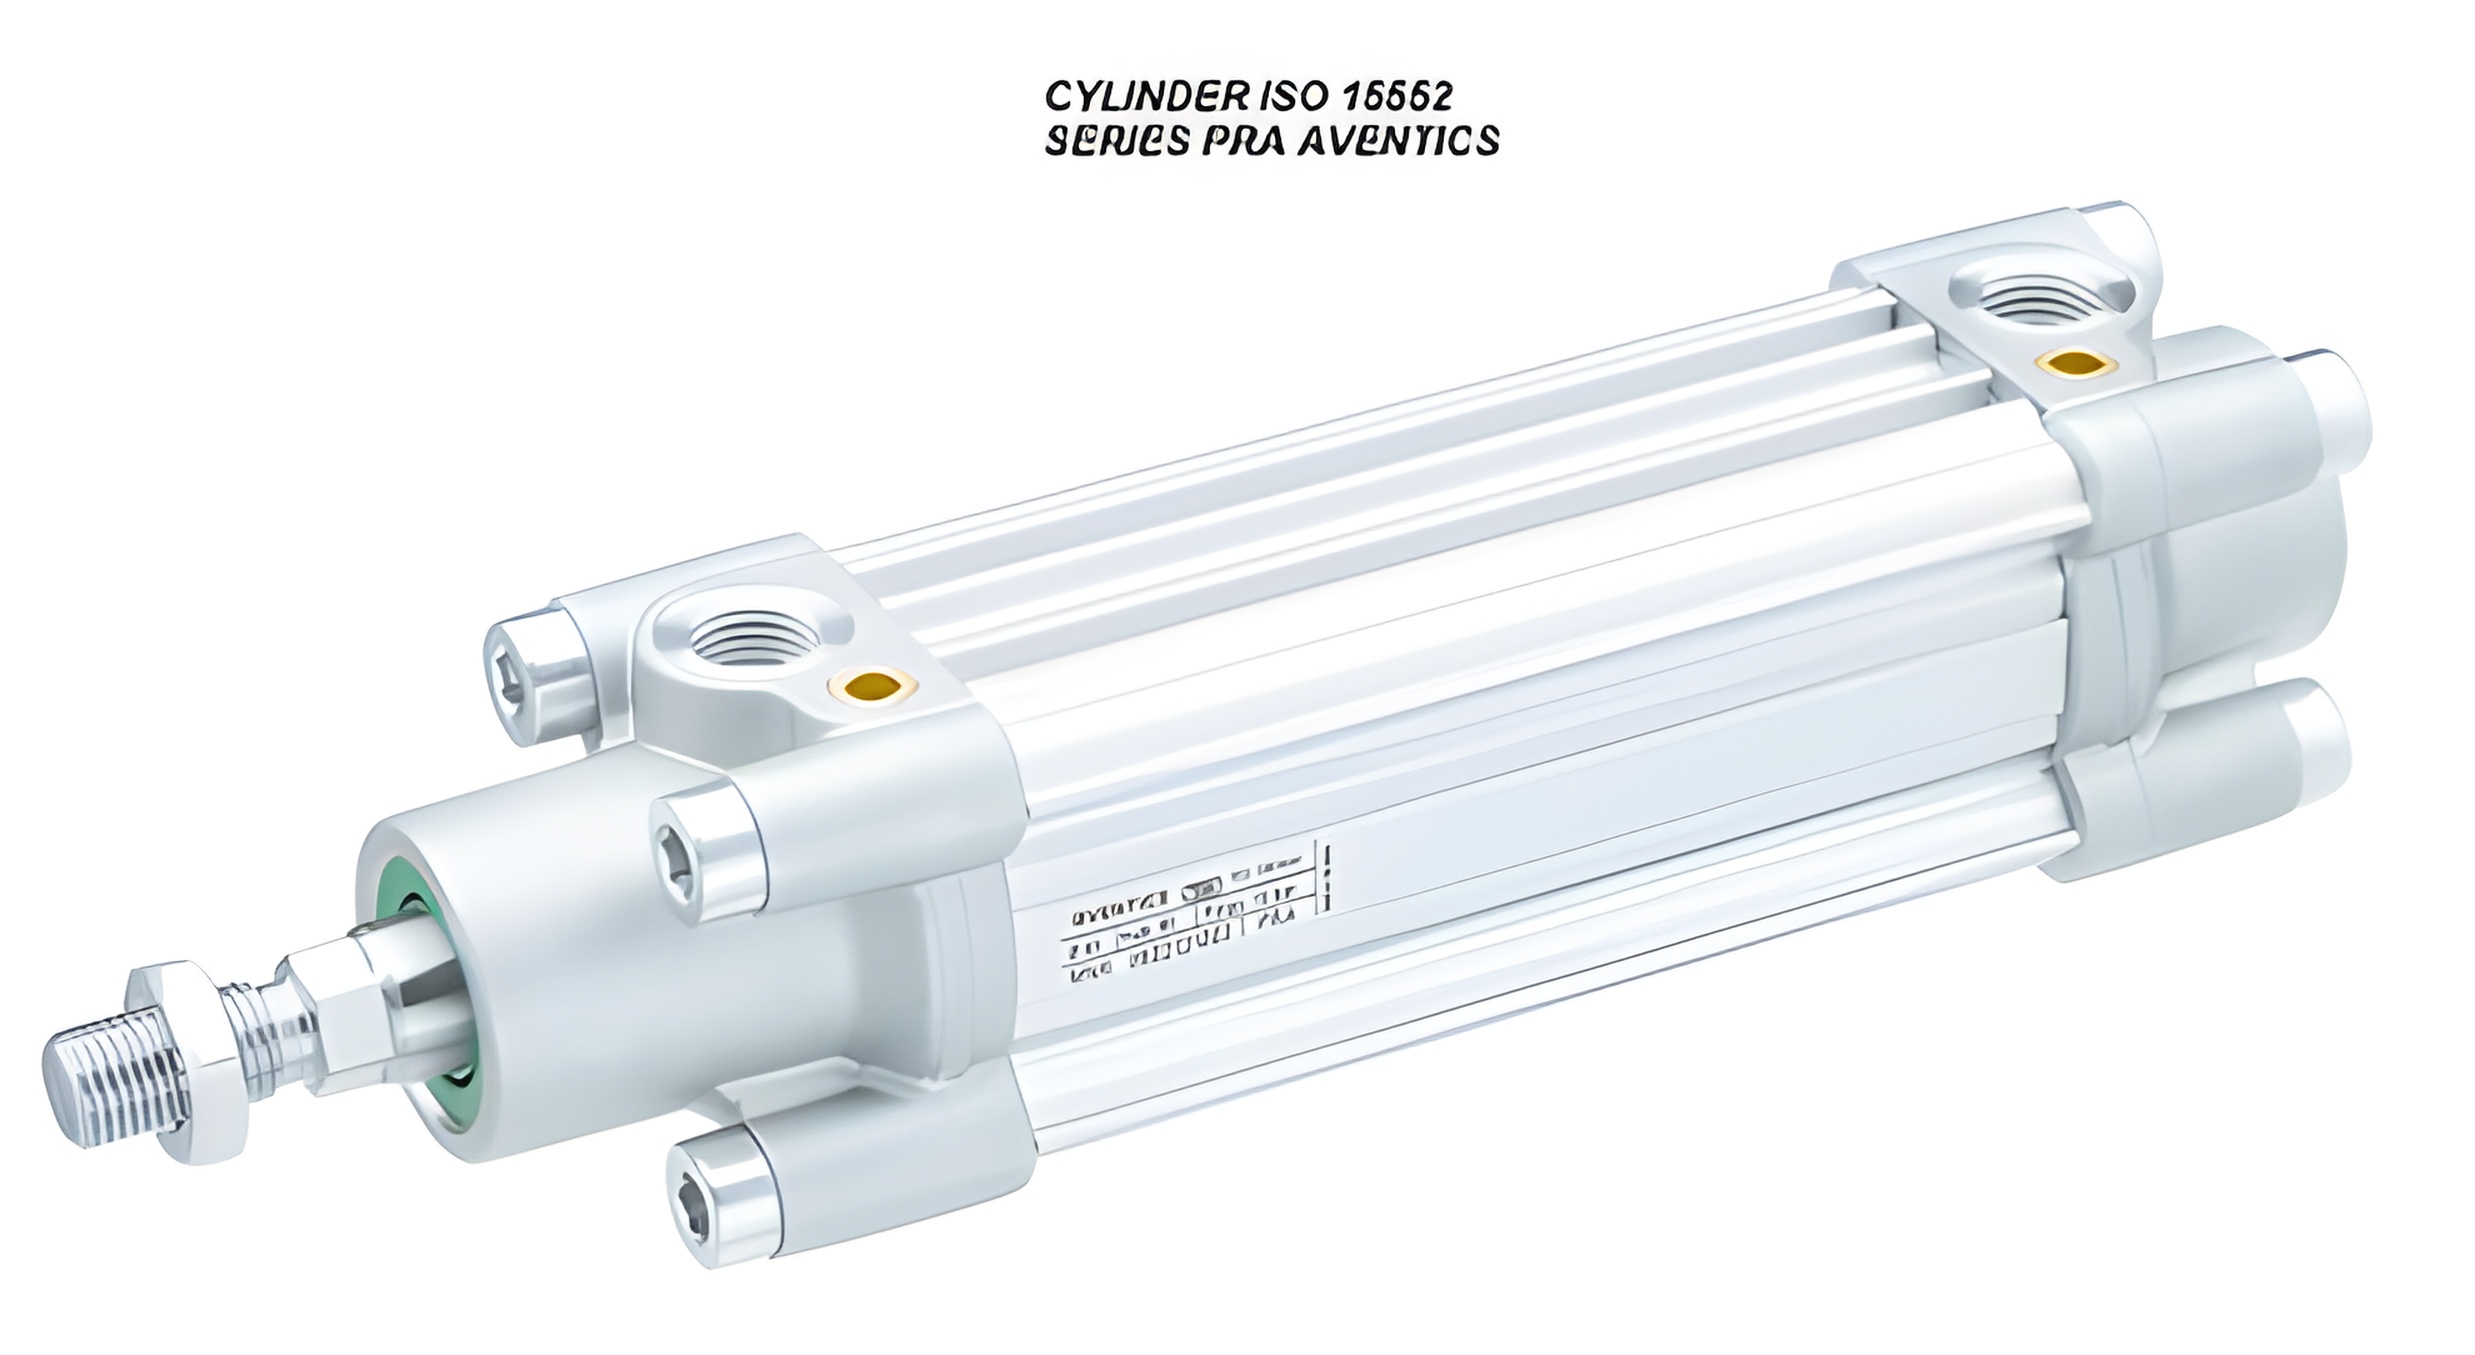
R480176201
PRA-DA-032-0070-1-2-2-1-1-1-BAS, For more quantity, please contact us: info@fluidinesrl.com. We try to reply as soon as possible. We can give you all kind of support
Brand: Aventics
Category: Hardware > Hardware Accessories > Pneumatic Hoses > Oil Pneumatic Hoses